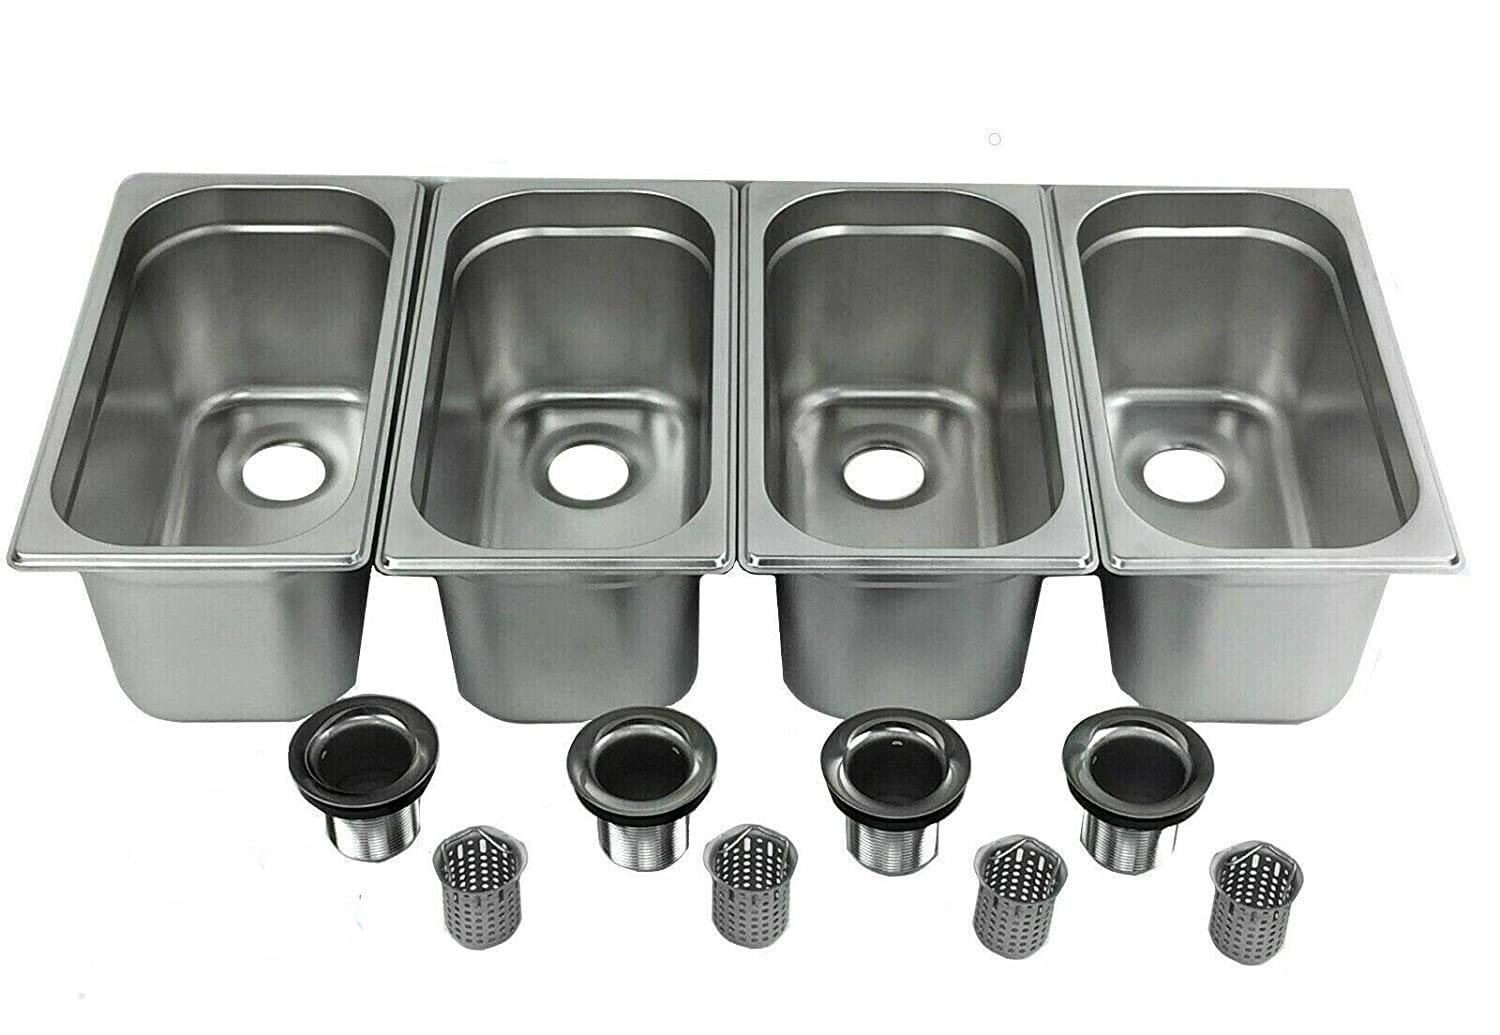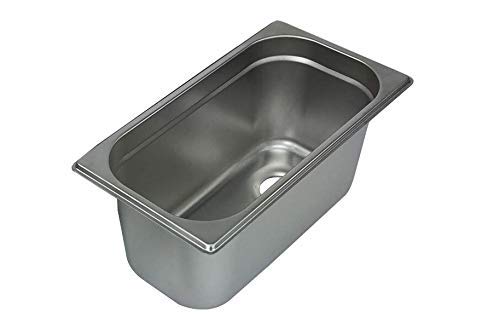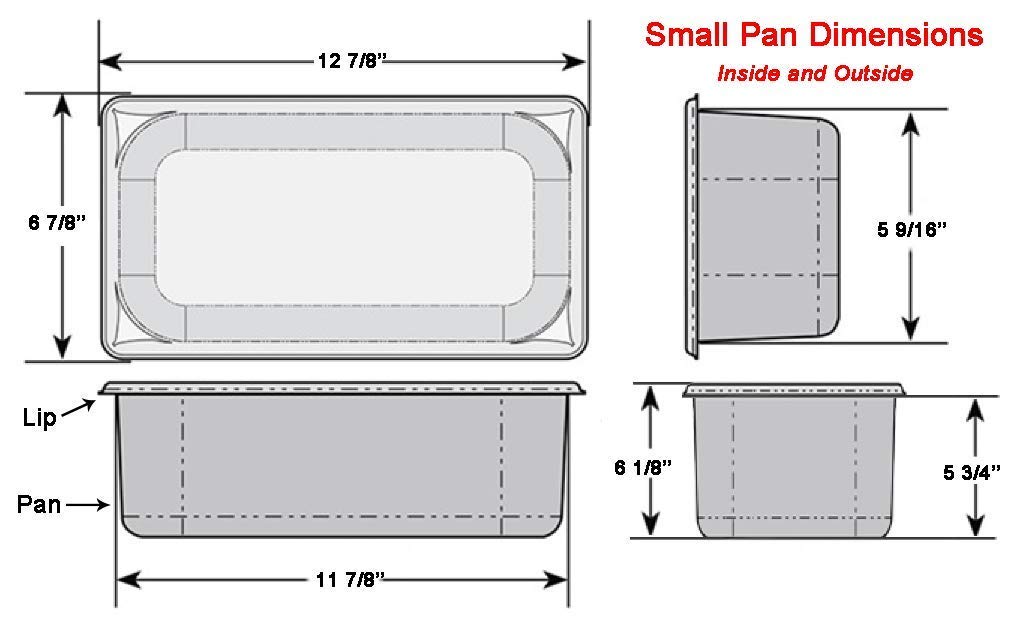
Standard 4 Compartment Sink Set & Hand Washing for Concession Stand Food Trailer
Category: Industrial & Scientific
Versatile by design, this do-it-yourself kit easily fits into a wide range of kitchen environments, including bars, food trucks, and vending carts.   The compartments of this four-basin sink feature bar drains with basket strainers that meet NSF standards*. And each pan is made from 22-gauge stainless steel, which is 23.5% thicker than similar 24-gauge pans. (Seemingly counterintuitive, a lower gauge number indicates thicker metal.) FEATURES: - 4 Small hotel pans: dimensions in image gallery; 22-gauge, 18/8 stainless steel; meet NSF standards *   - Combined dimensions**: 12 ⅞" x 27 ½" x 6 ⅛" (width is less if pan lips overlap)   - 4 Beveled bar drains (for faster draining)— required by most health departments *   - 4 Basket strainers—FREE   - For use in bars and restaurants, concession stands, mobile vending and catering carts, kiosks, and food trucks    * Health department regulations are not the same in every city and state. Contact your local government agency to determine applicable requirements before purchasing any sinks or components.   ** The width of the combined dimensions is determined by positioning all pans side by side without overlapping the lips of the pans and measuring from the outside edge of the pan on the right to outside edge of the pan on the left. The width is less if the pan lips overlap.
Features: 4 Small hotel pans: dimensions in image gallery | 22 gauge, 18/8 stainless steel meets NSF standards | Combined dimensions: 12 ⅞ x 27 ½ x 6 ⅛ inches; width is less if pan lips overlap | 4 Beveled bar drains & basket strainers: faster draining; required by most health departments | Perfect for bars, concession stands, mobile vending and catering carts, kiosks, and food trucks